Elk

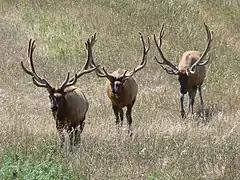
Bull elk on a captive range in Nebraska. These elk, originally from Rocky Mountain herds, exhibit modified behavior due to having been held in captivity, under less selective pressure

The elk ranges from central Asia through to Siberia and east Asia and in North America. They can be found in open deciduous woodlands, boreal forests, upland moors, mountainous areas and grasslands. The International Union for Conservation of Nature and Natural Resources (IUCN) list the species as least-concern species. The habitat of Siberian elk in Asia is similar to that of the Rocky Mountain subspecies in North America. During the Late Pleistocene their range was much more extensive, being distributed across Eurasia, with remains being found as far west as France. These populations are most closely related to modern Asian populations of the elk. Their range collapsed at the start of the Holocene, possibly because they were specialized to cold periglacial tundra-steppe habitat. When this environment was replaced largely by closed forest the red deer might have outcompeted the elk. Relictual populations survived into the early Holocene (until around 3000 years ago) in southern Sweden and the Alps, where the environment remained favorable. Elk were also present in the early Holocene of central Alaska, where it was the main hunted animal along with bison, and survived in Yukon until around 1400 BP (550 AD).